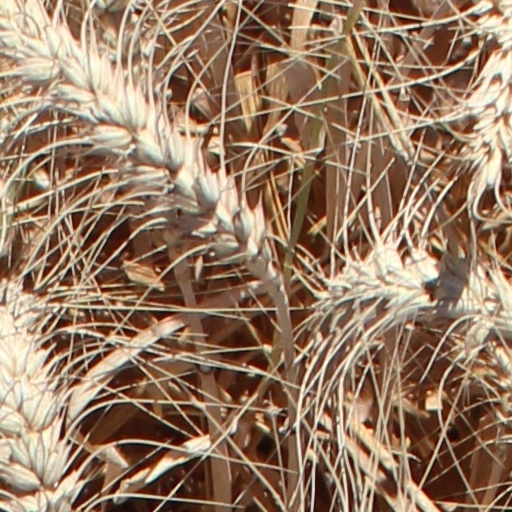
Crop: wheat